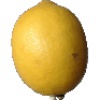
Label: Lemon 1